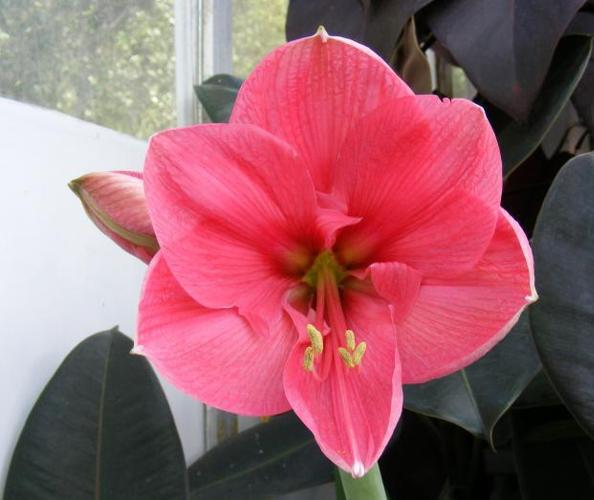
Label: hippeastrum